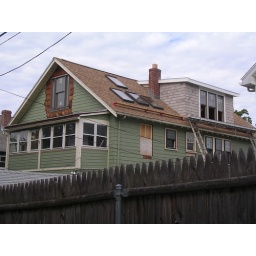
Showing dormer at right for Ben's room, window at rear for Andy's room, skylights in kitchen (3) and Andy's room, and kitchen window covered over.